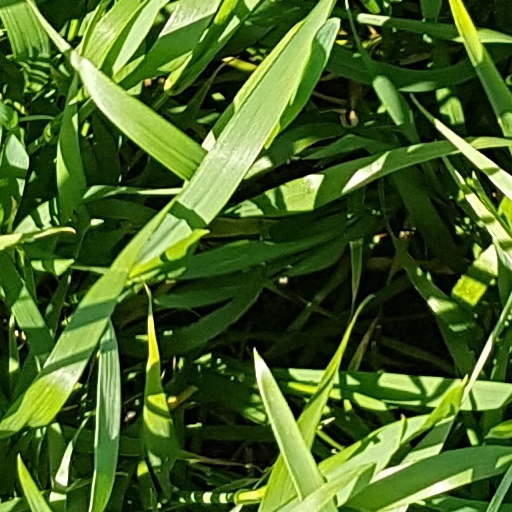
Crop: wheat